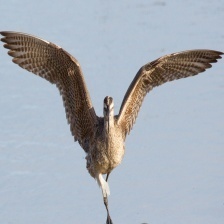
Species: WHIMBREL
Scientific name: NUMENIUS PHAEOPUS